Shades of purple

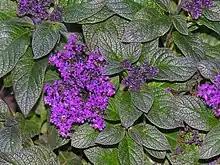
Heliotropium peruvianum

The color heliotrope is a brilliant tone of purple; it is a pink-purple tint that is a representation of the color of the heliotrope flower.